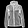
Label: Coat